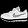
Label: Sneaker